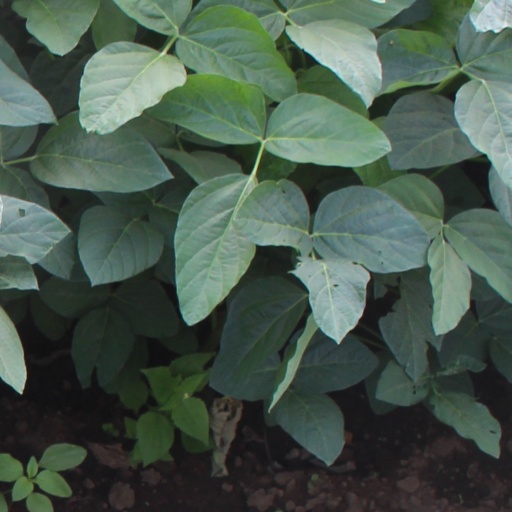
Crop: soybean